Raymond A. Spruance

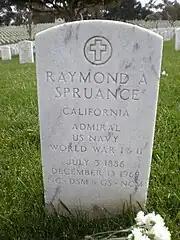
Spruance's headstone at Golden Gate National Cemetery

While screening the American invasion of Saipan in June 1944, Spruance defeated the Japanese fleet in the Battle of the Philippine Sea. Although he broke the back of the Japanese naval air force by sinking three carriers, two oilers and destroying about 600 enemy airplanes (so many that the remaining Japanese carriers were used solely as decoys in the Battle of Leyte Gulf a few months later due to the lack of aircraft and aircrews to fly them) Spruance has been criticized for not being aggressive enough in exploiting his success in the Philippine Sea. Buell quotes Spruance speaking with Morison: